New York City Marathon

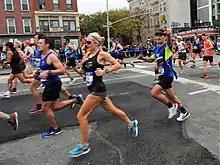
Union Street, Brooklyn

The 2014 New York City Marathon was run on Sunday, November 2, 2014. It was announced on October 2, 2013, that the marathon's main sponsor would be Tata Consultancy Services starting in 2014. It is an eight-year deal, and the race was renamed the TCS New York City Marathon. Wind was unusually high, blowing from the north on a mostly northbound course. Winners were Wilson Kipsang in 2:10:59 and Mary Keitany in 2:25:07.